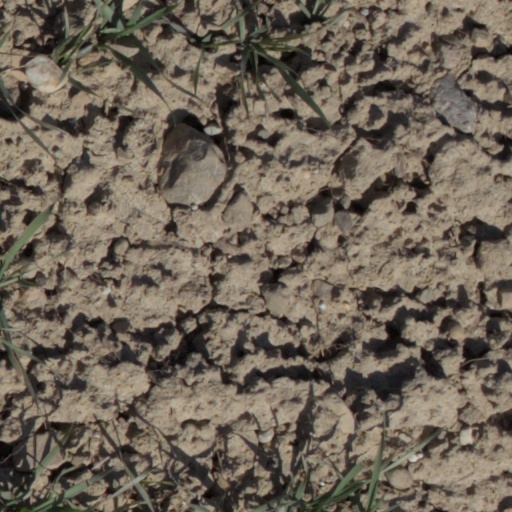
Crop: wheat